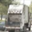
Label: truck